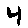
Label: 4